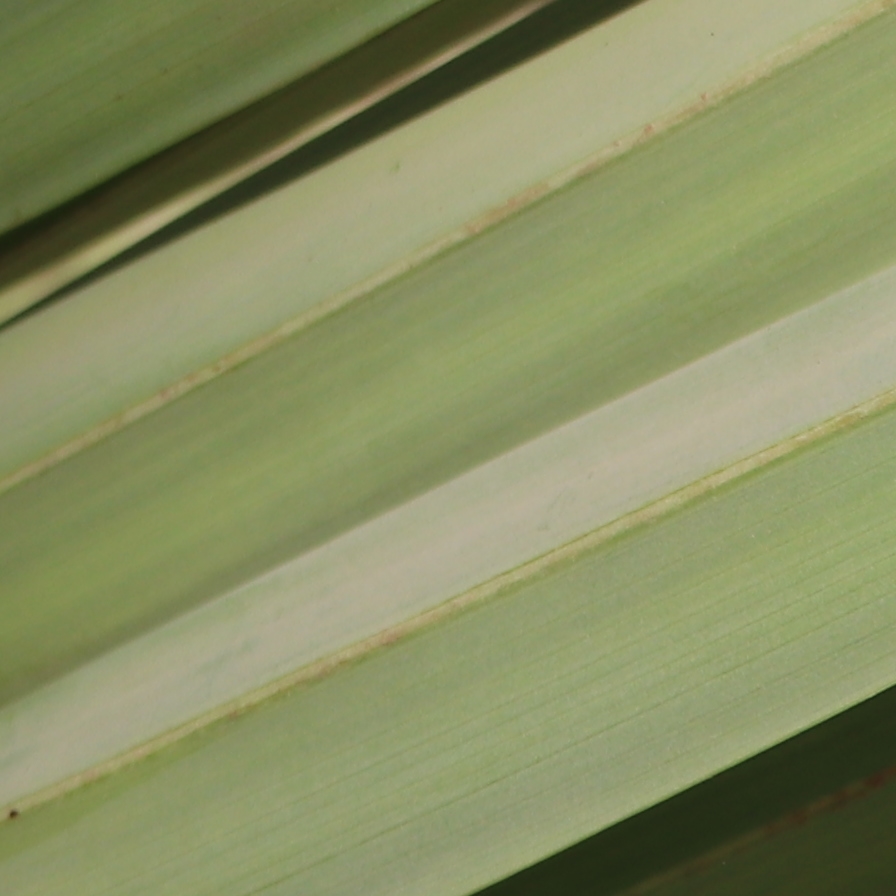
Label: Healthy